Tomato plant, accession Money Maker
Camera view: vertical (180 deg); turntable rotation: 0 degrees
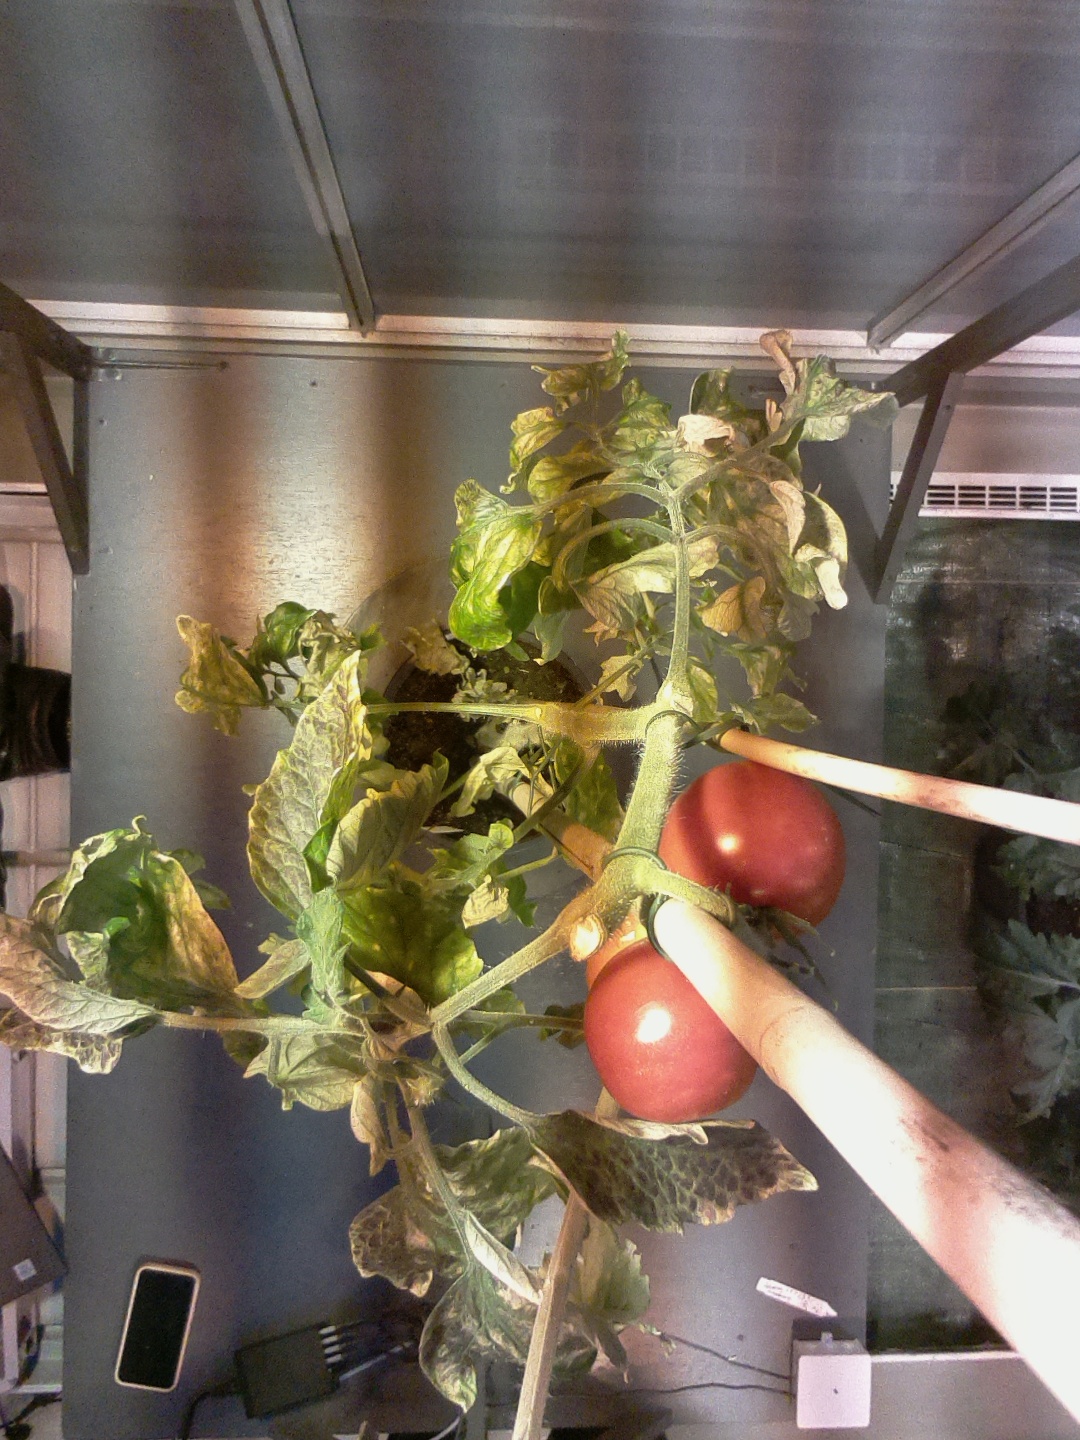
BBCH growth stage 87: 70%-80% of fruits show typical fully ripe color